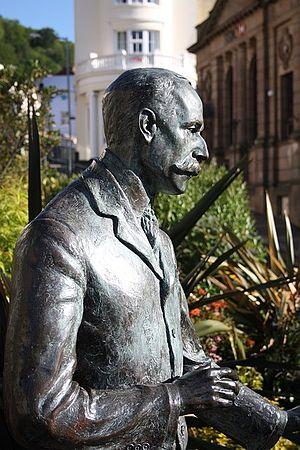
Les collines de Malvern sont une chaîne des comtés anglais du Worcestershire, du Herefordshire et de l'extrémité septentrionale du Gloucestershire. Elles dominent la campagne environnante et les villages du district de Malvern. Au point culminant, un belvédère donne un panorama de la vallée de la Severn avec les collines du Herefordshire et les chaînes galloises, le Canal de Bristol et les cathédrales de Worcester, de Gloucester et de Hereford.